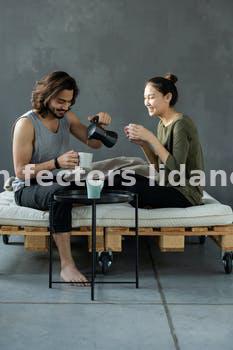
Label: Watermark